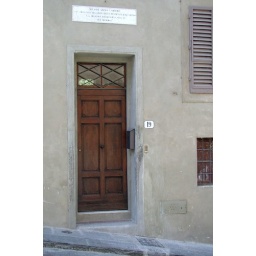
This is the door to Galileo's home in Florence Italy.